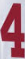
Number: 4